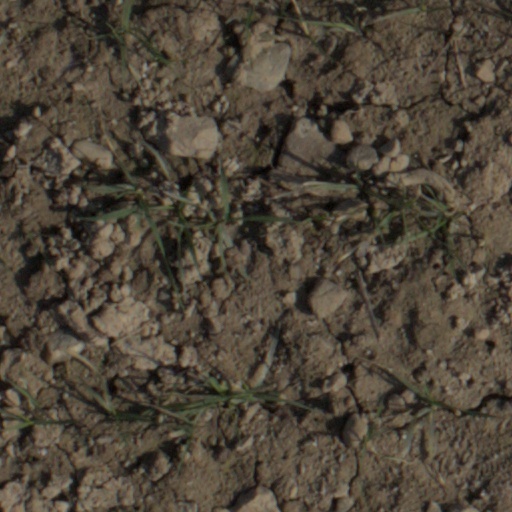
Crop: wheat